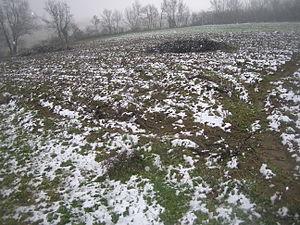
Vigne arrachée. Vignoble de Gaillac, commune de Cestayrols, route de Cahuzac sur Vère. Photo prise le 8 mars 2010 à 15:30 sous la neige.
Le gaillac est un vin français d'appellation d'origine contrôlée du vignoble du Sud-Ouest de la France.